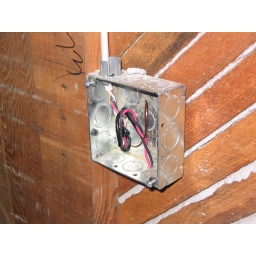
This is the other switch location in the kitchen that uses a slimmer box due to the way the wall is framed.